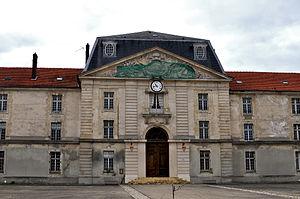
Caserne Guynemer, une ancienne caserne des gardes suisses à Rueil-Malmaison dans le département de Hauts-de-Seine en France. Bâtiment Richelieu.
Cet article recense le patrimoine culturel de Rueil-Malmaison, répertorié dans l'inventaire général du patrimoine culturel d'Île-de-France par le ministère de la Culture. Les notices sont des références de la Base Mérimée ou Palissy du Ministère de la Culture.
Le musée des Gardes suisses est situé à Rueil-Malmaison dans les Hauts-de-Seine.
Les régiments étrangers au service de l'Ancien Régime sont des régiments qui servirent le Royaume de France sous l'Ancien Régime et dont le personnel a été recruté, généralement sur base du volontariat mercenaire, hors des frontières nationales, principalement en Suisse, dans les états allemands, en Irlande et en Wallonie - de petits contingents étant également levés au sein d'autres états. Les régiments « suédois » et « polonais » étaient généralement considérés comme « régiments allemands », tandis que les unités écossaises étaient « assimilées » aux régiments irlandais. Seul le « Régiment de Yoel » puis son successeur, le « Régiment Royal-Danois », reçurent la désignation particulière de « régiments danois ». Les régiments helvétiques reçurent parfois l'appellation de « régiments des Grisons » ou de « régiments bâlois ».